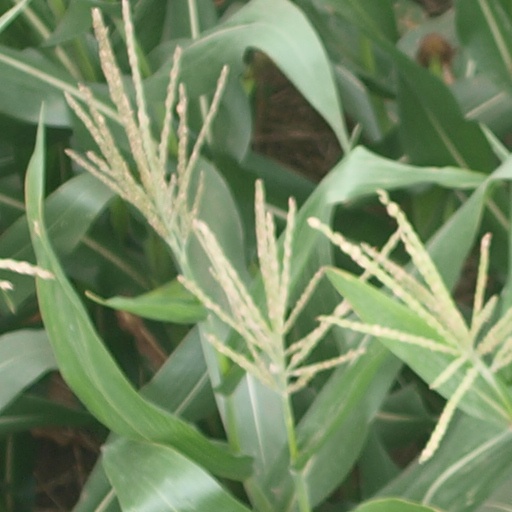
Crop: maize; corn